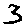
Label: 3